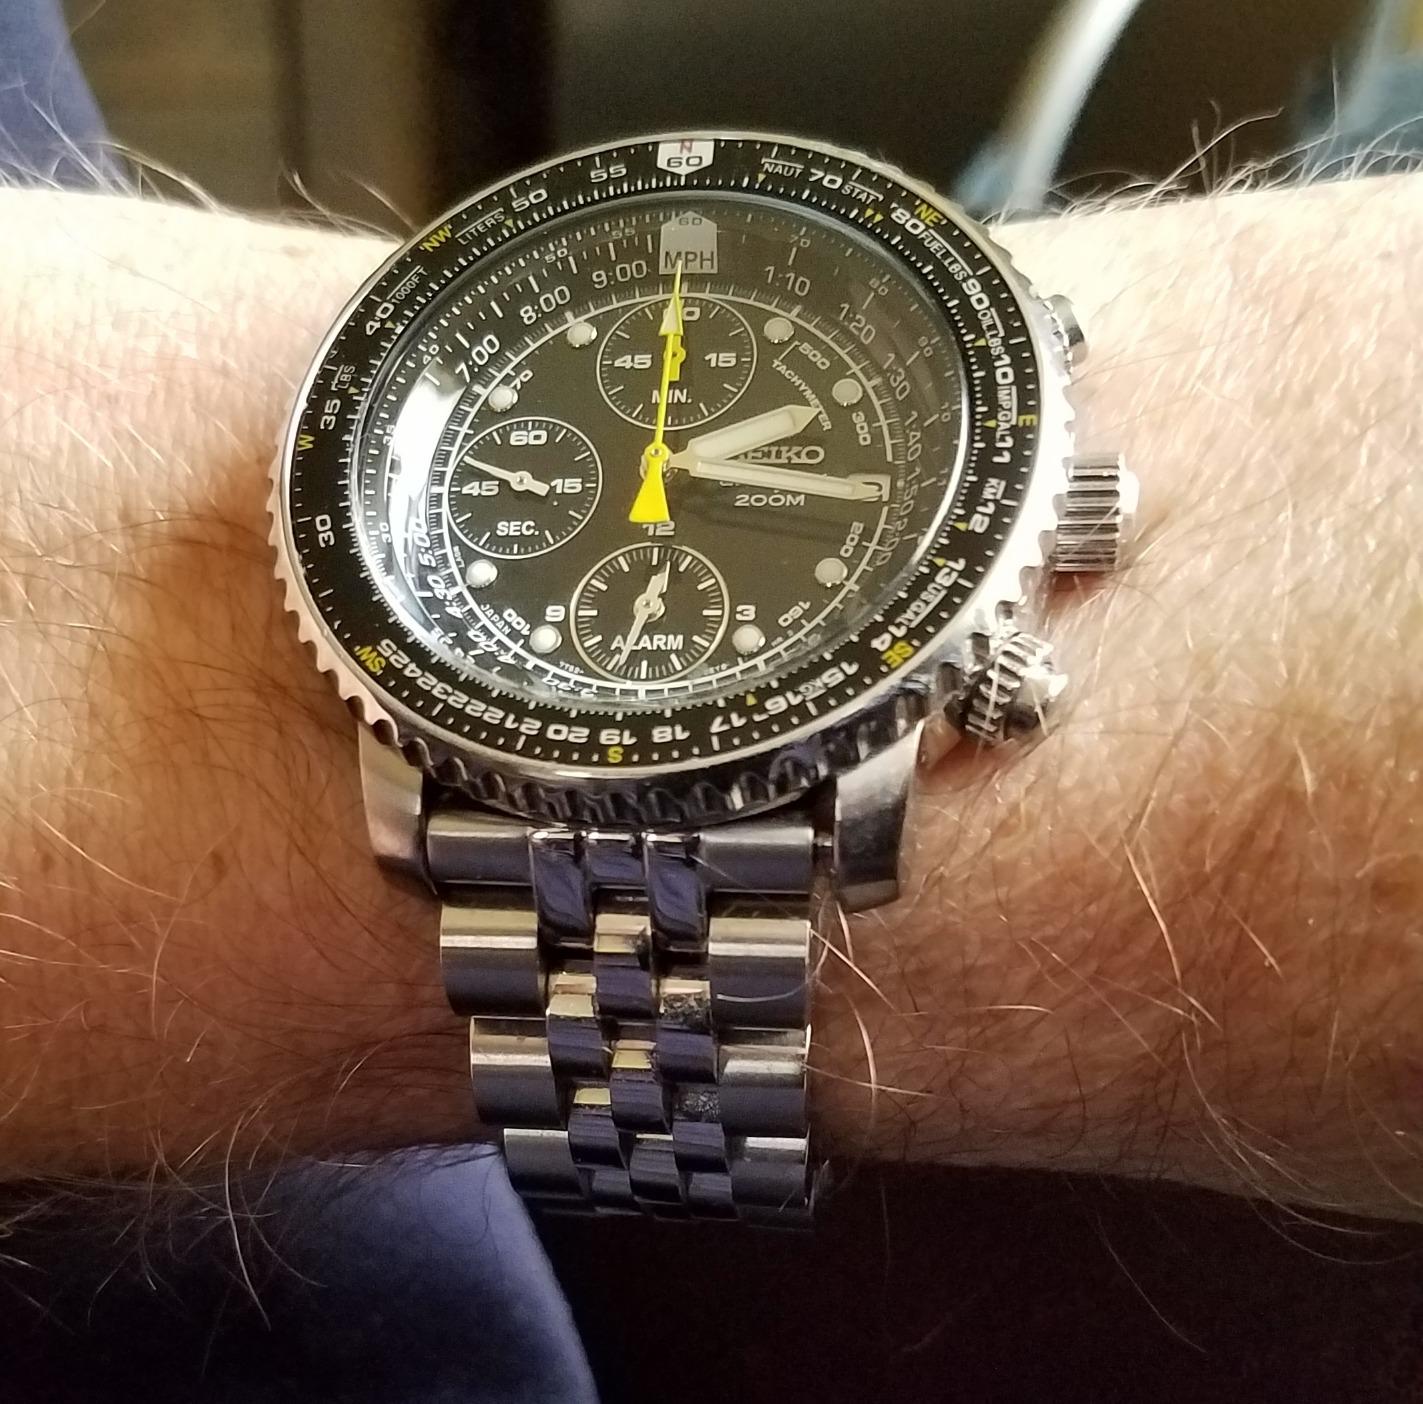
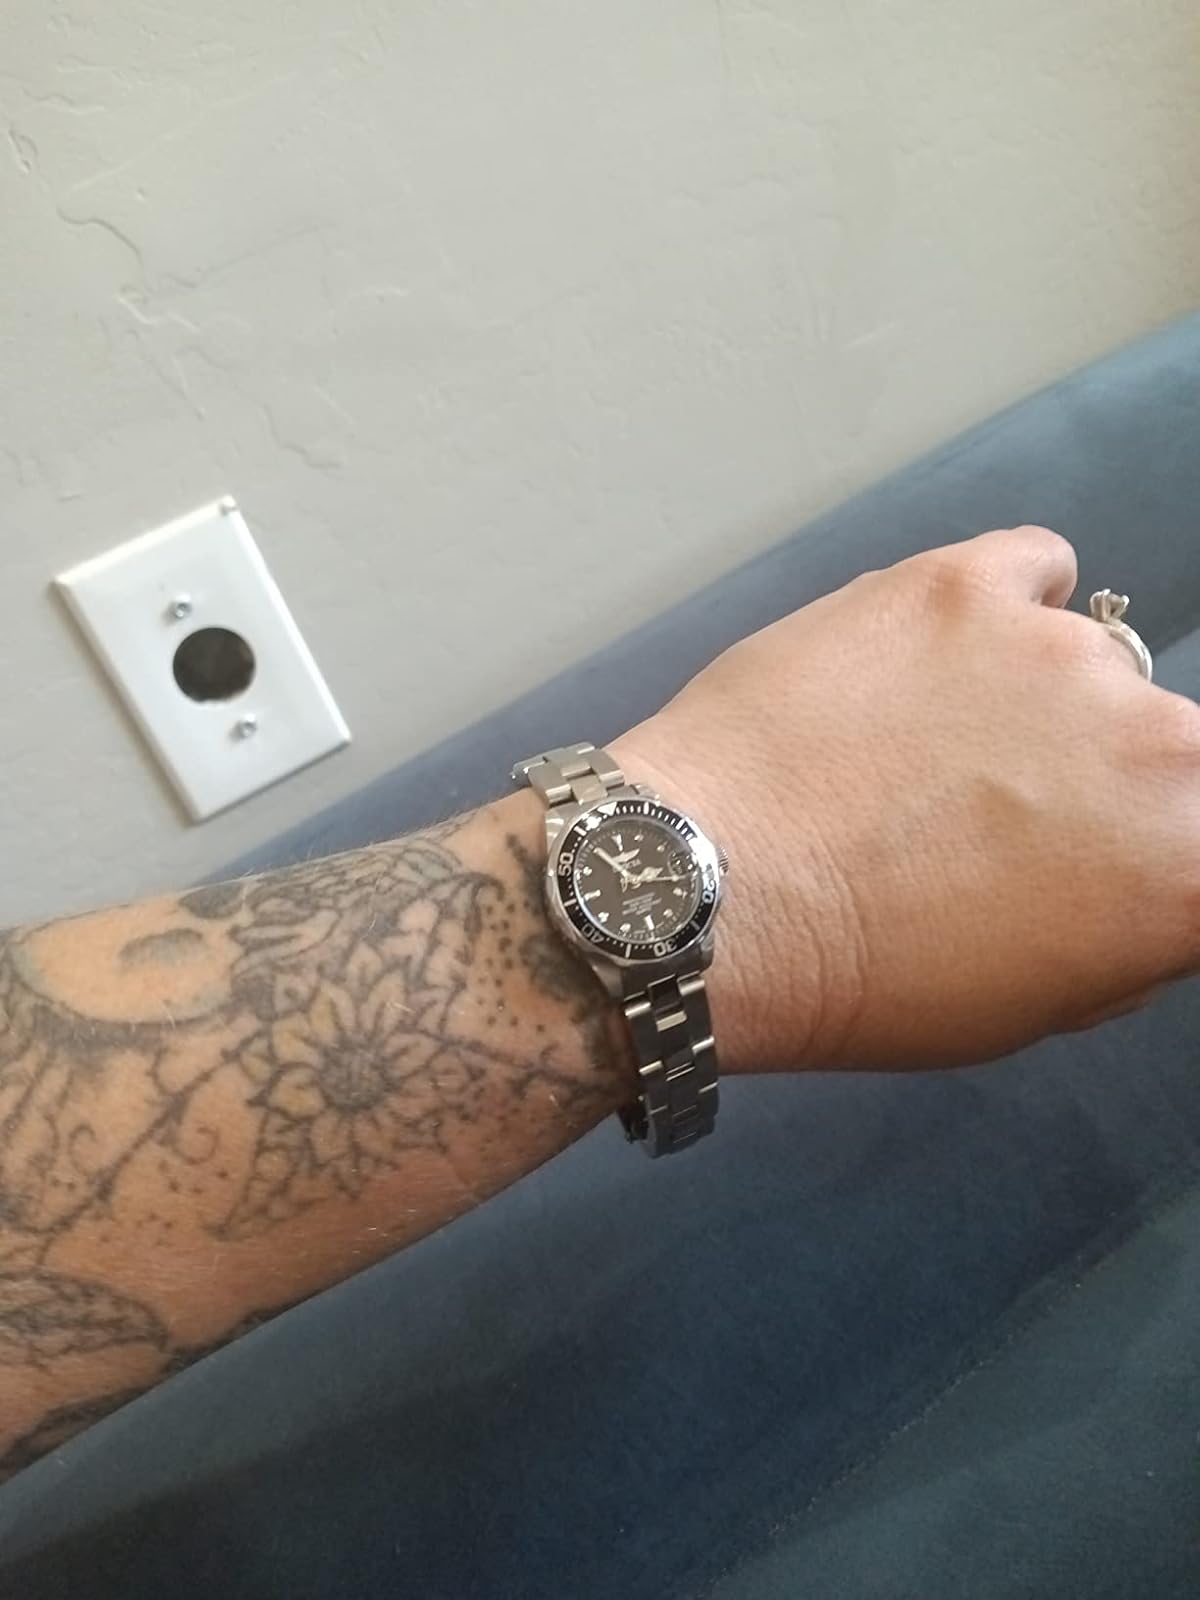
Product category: accessories_watch
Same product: no